Star Trek: Discovery season 1

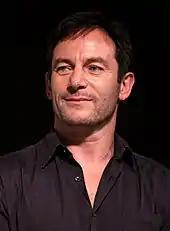
Jason Isaacs joined the cast for this season, portraying "Discovery"s Captain Gabriel Lorca

In addition to Martin-Green as protagonist Michael Burnham, the season's main cast includes Doug Jones as , an alien lieutenant commander; Shazad Latif as Ash Tyler, a former prisoner of war; Anthony Rapp as Paul Stamets, an astromycologist; Mary Wiseman as Sylvia Tilly, a cadet; and Jason Isaacs as Gabriel Lorca, captain of the USS "Discovery". Isaacs was just cast for one season. Not all of the show's characters are introduced in the first episode as would be done in a traditional television series, with the writers taking advantage of the serialized format to take their time introducing each character over several episodes. Tyler is eventually revealed to actually be the Klingon Voq disguised as a human. Voq was initially credited as being portrayed by the actor "Javid Iqbal", who was invented for the ruse to hide the fact that Latif was portraying both Voq and Tyler. The name Javid Iqbal comes from Latif's father.